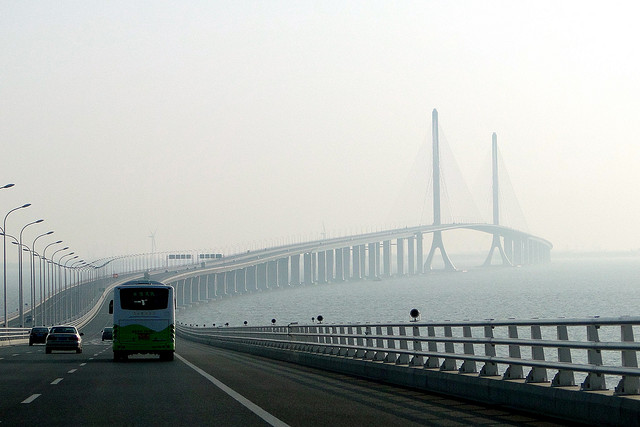
a car and a bus traveling a slightly foggy road